Artus Wolffort

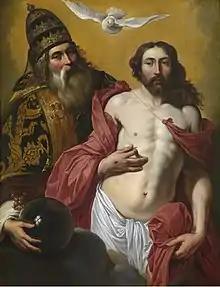
"The Holy Trinity"

Artus Wolffort was one of the artists who worked on the decorations for the Joyous Entry into Antwerp of the new governor of the Habsburg Netherlands Cardinal-Infante Ferdinand in 1635. Rubens was in overall charge of this project for which Wolffort made decorative paintings after designs by Rubens.